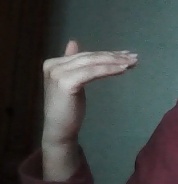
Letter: khaa